Californios

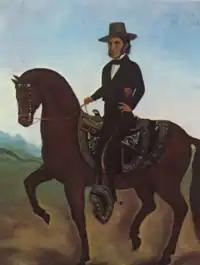
José Andrés Sepúlveda, one of California's most famed vaqueros.

Many others were not so fortunate, as droughts decimated their herds in the early 1860s and they could not pay back the high cost mortgages (poorly understood by the mostly illiterate ranchers) they had taken out to improve their lifestyle and subsequently lost much or all of their property when they could not be repaid.